Irish Declaration of Independence

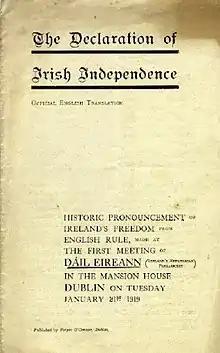
Cover page of the Declaration

The Declaration of Independence was a document adopted by Dáil Éireann, the revolutionary parliament of the Irish Republic, at its first meeting in the Mansion House, Dublin, on 21 January 1919. It followed from the Sinn Féin election manifesto of December 1918. Texts of the declaration were adopted in three languages: Irish, English and French.